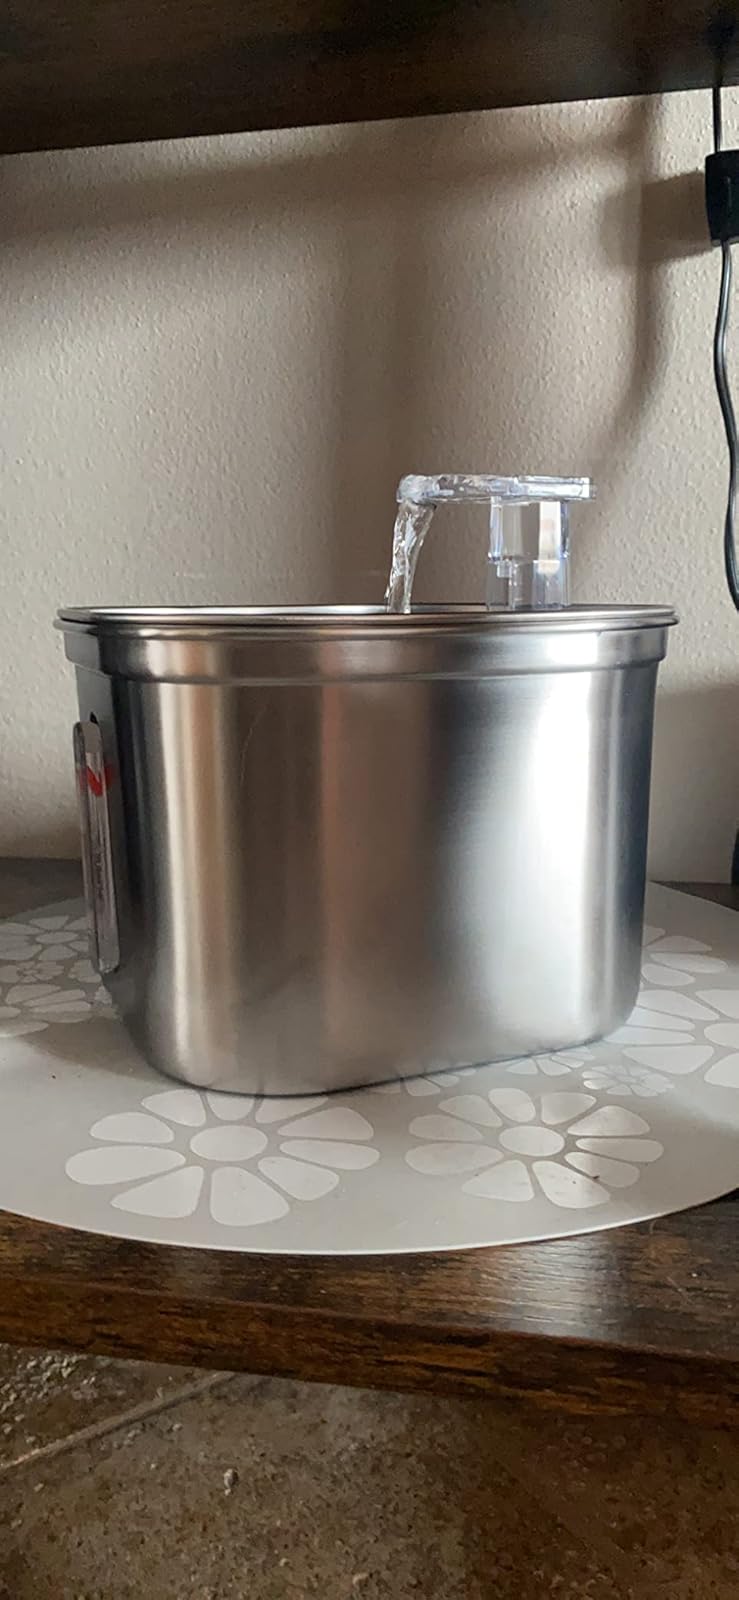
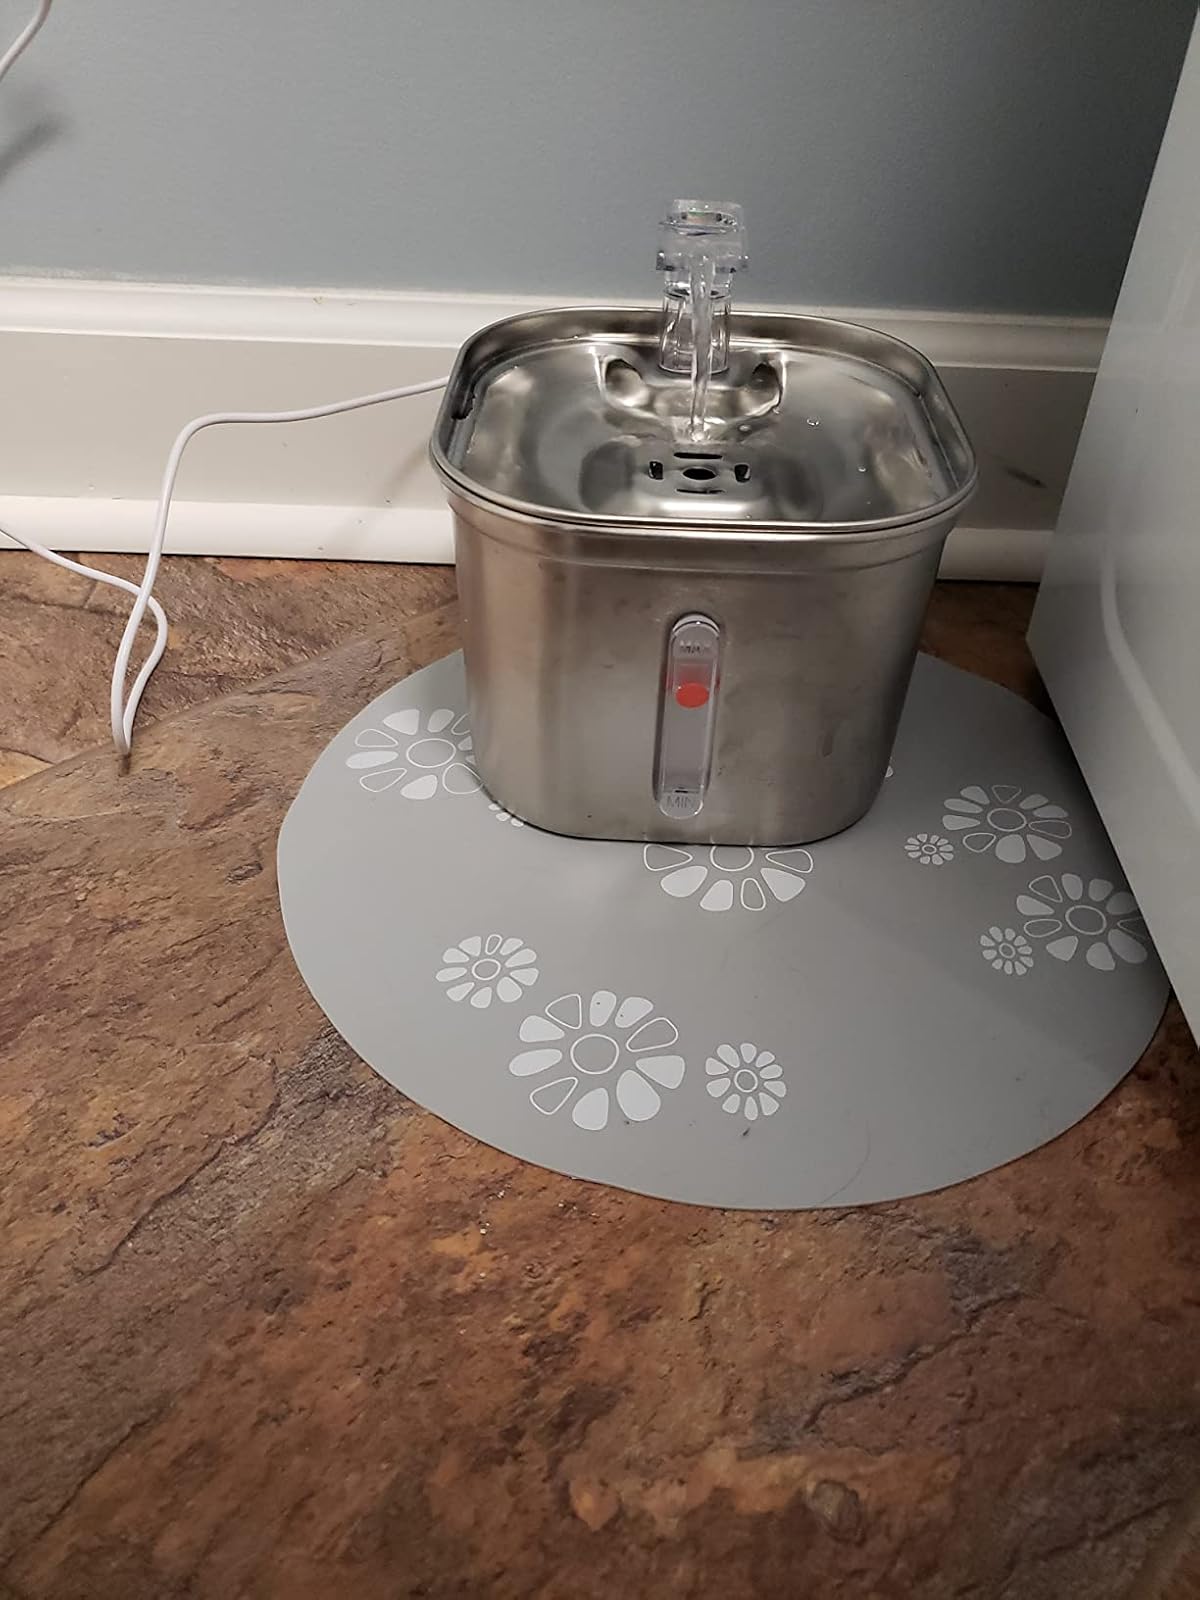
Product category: items_bowl
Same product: yes